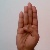
The image shows a hand gesture representing the letter 'B' in Indian Sign Language.